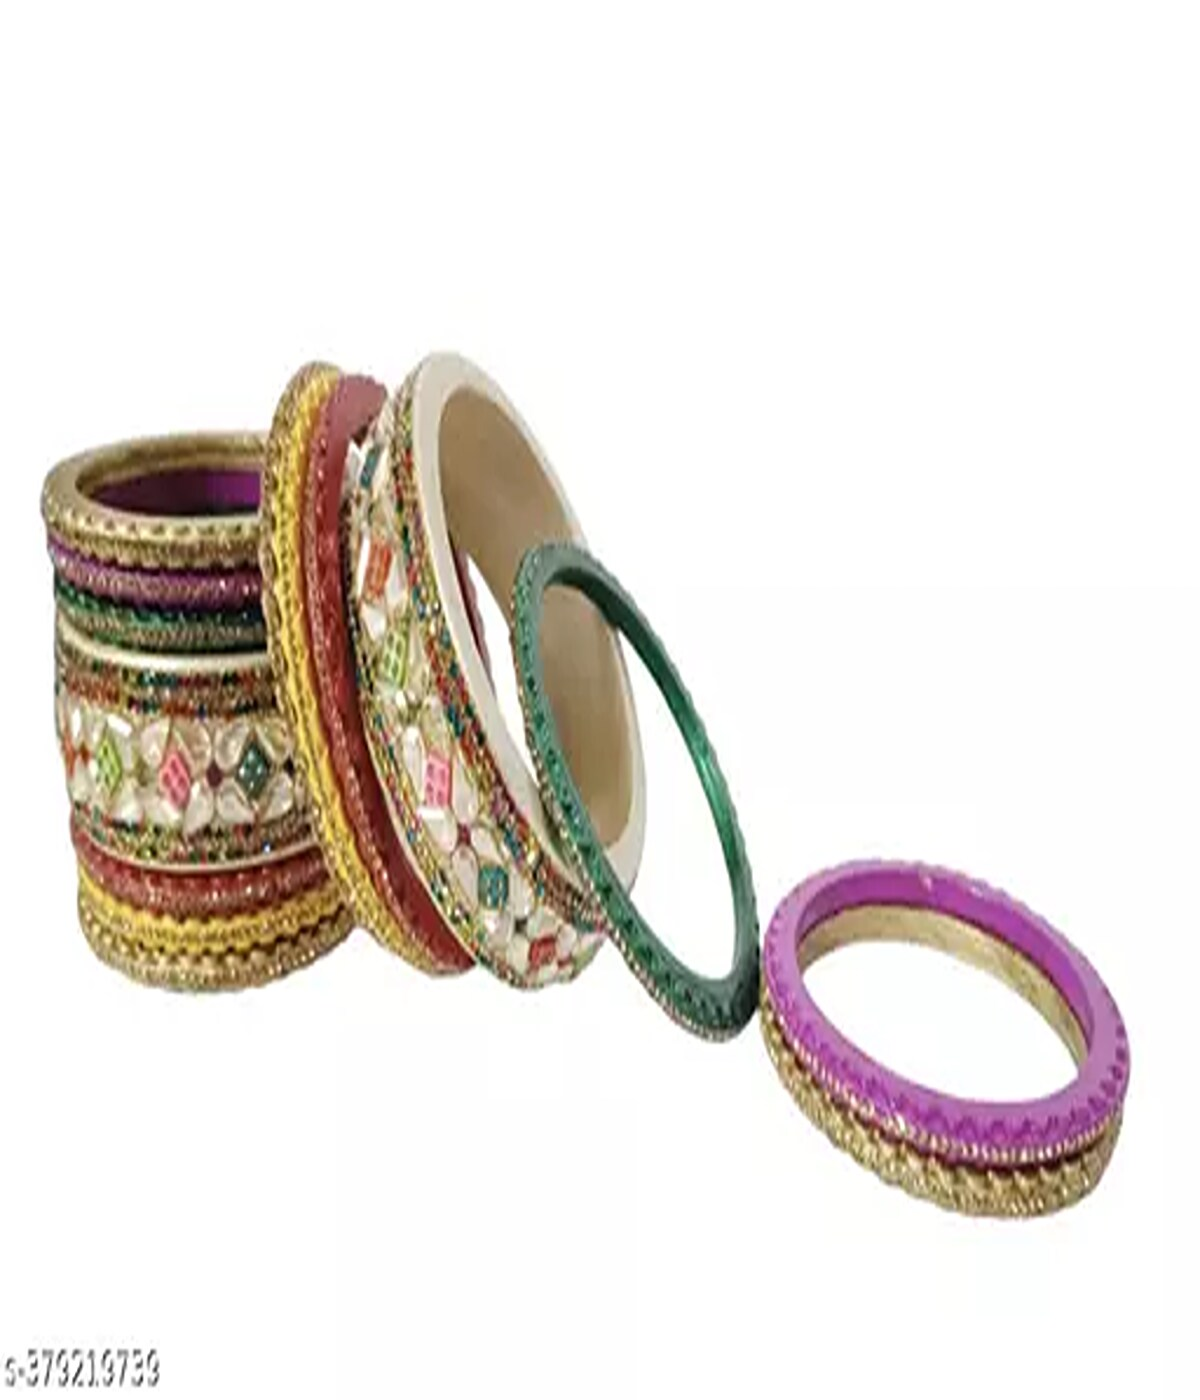
NAVSUBH Rajsthan Lac Bangles Bangles Traditional Ethnic Bangles Set For Merried Women Seep Chuda/Kada 2 Pcs Set (Seep_KanganSet)-Size-2.6-Multicolor1
Type: Bangles
Brand: NAVSUBH
Price: Rs. 1198
NAVSUBH Rajsthan Lac Bangles Bangles Traditional Ethnic Bangles Set For Merried Women Seep Chuda/Kada 2 Pcs Set (Seep_KanganSet)